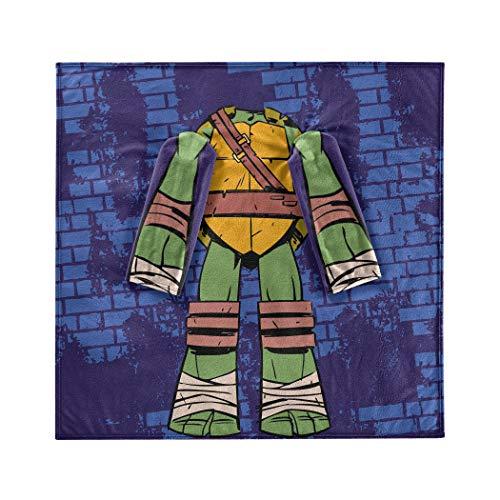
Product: Nickelodeon Youth Comfy Throw Blanket with Sleeves Teenage Mutant Ninja Turtles, Being Leo, Multi Color
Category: Home & Kitchen | Bedding | Kids' Bedding | Blankets & Throws | Wearable Blankets
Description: Teenage Mutant Ninja Turtles "Being Leo" Design.
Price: $22.95
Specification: ProductDimensions:48x48x0.1inches|ItemWeight:1.1pounds|ShippingWeight:1.25pounds(Viewshippingratesandpolicies)|Department:bedandbath|Manufacturer:TheNorthwestCompany|ASIN:B00JA0YU3O|DomesticShipping:ItemcanbeshippedwithinU.S.|InternationalShipping:ThisitemcanbeshippedtoselectcountriesoutsideoftheU.S.LearnMore|Itemmodelnumber:TNT023000001RET